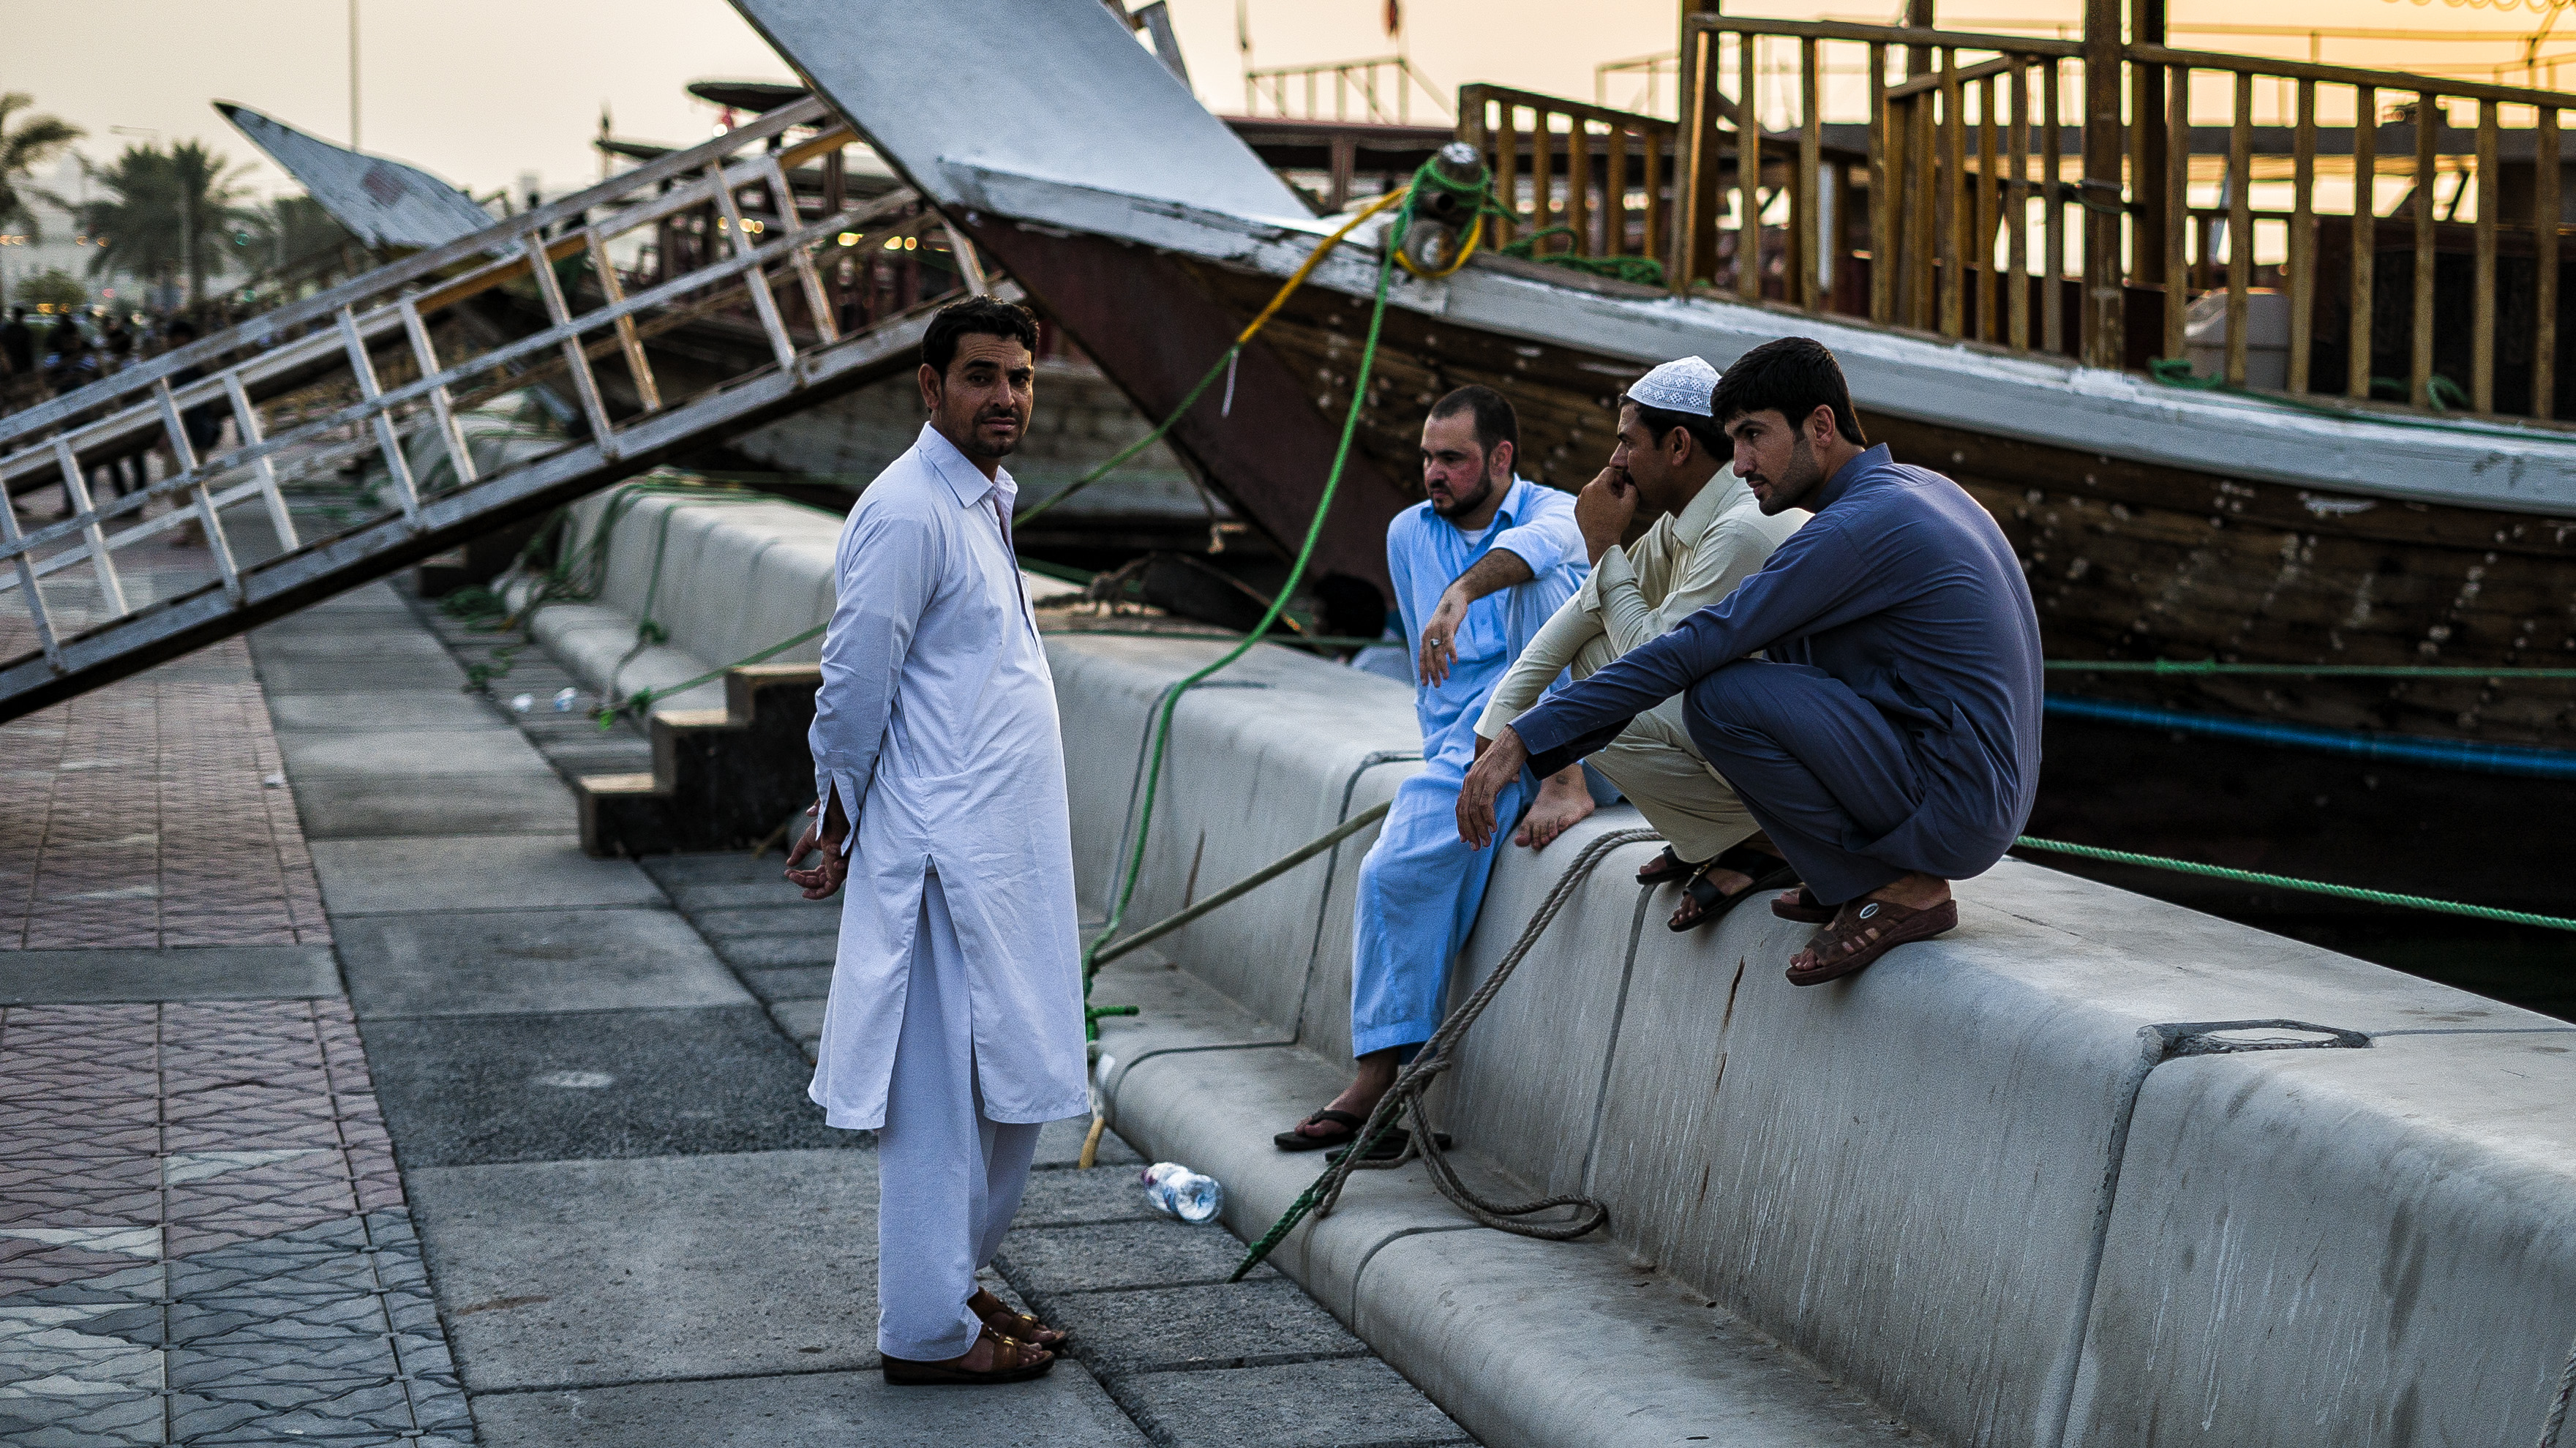
blue collar worker